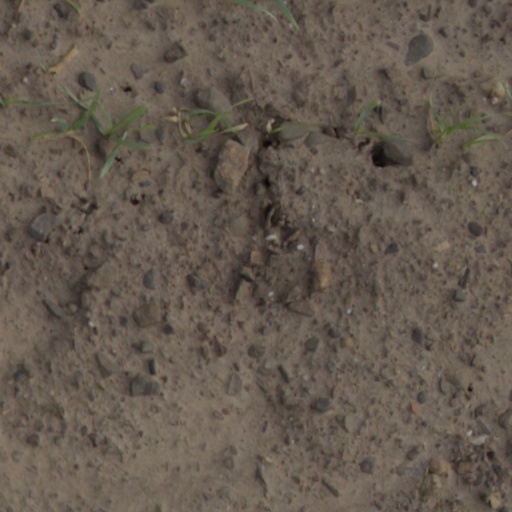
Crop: wheat